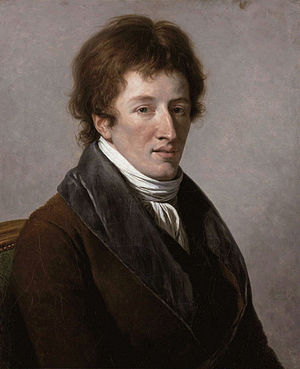
Georges Cuvier
Baron Georges Léopold Chrétien Frédéric Dagobert Cuvier var en fransk zoolog og palæontolog. Han var en af grundlæggerne af den sammenlignende anatomi og har igennem det forbedret systematikken i Carl von Linnés system.